Disdyakis triacontahedron

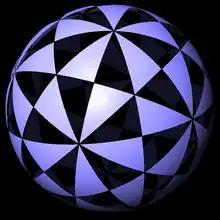
The fundamental domains of icosahedral symmetry form a spherical version of a disdyakis triacontahedron. Each triangle can be mapped to another triangle of the same color by means of a 3D rotation alone. Triangles of different colors can be mapped to each other with a reflection or inversion in addition to rotations.

In the above coordinates, the first 12 vertices form a regular icosahedron, the next 20 vertices (those with "R") form a regular dodecahedron, and the last 30 vertices (those with "S") form an icosidodecahedron.